Historical figure

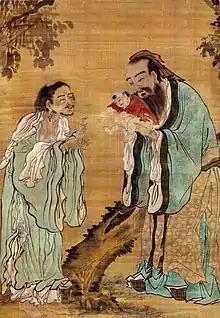
Three great historical figures — Confucius presenting the Buddha to Lao Tsu. They are all of such antiquity that the historical facts about them are now overlaid with centuries of myth and legend.

There have been rankings of the significance of major historical figures. For example, Cesar A. Hidalgo and colleagues at the MIT Media Lab has calculated the memorability of historical figures using data such as the number of language editions for which there are articles for each person, the pageviews received, and other factors. These lists are available at MIT's Pantheon project.